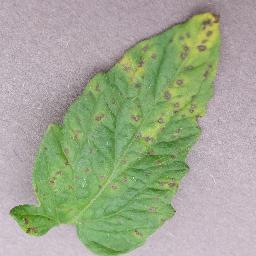
Label: Tomato___Septoria_leaf_spot